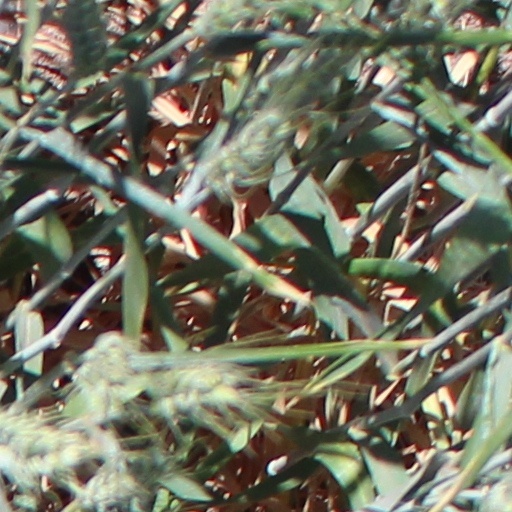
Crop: wheat